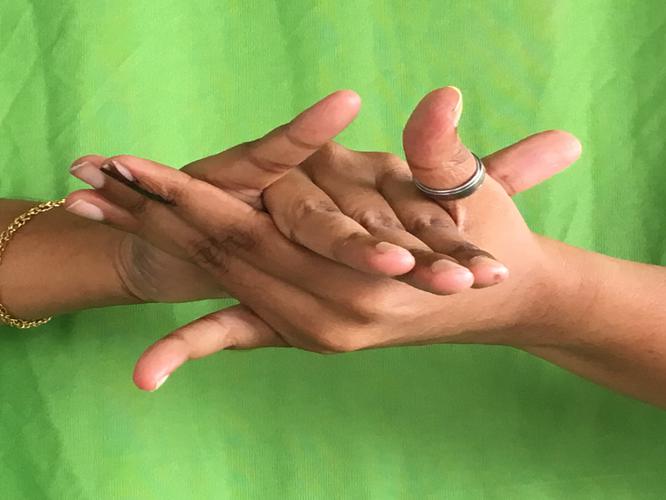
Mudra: Kurma
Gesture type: double_hand